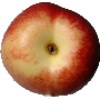
Label: nectarine